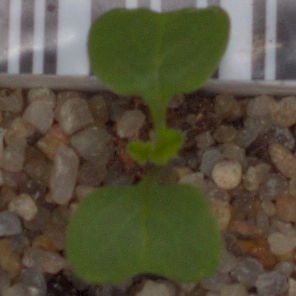
Label: charlock